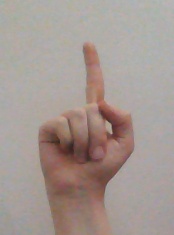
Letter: bb